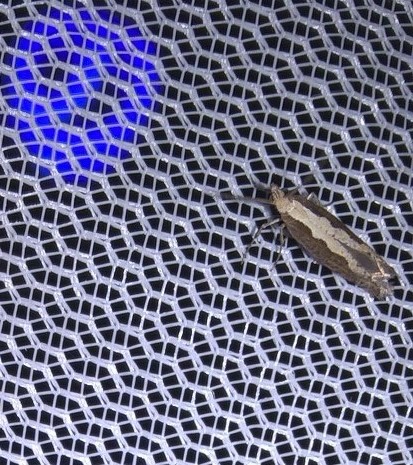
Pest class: diamondback_moth